Kanishka

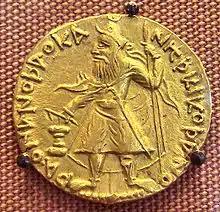
Gold coin of Kanishka. Greco-Bactrian legend:ϷΑΟΝΑΝΟϷΑΟ ΚΑΝΗϷΚΙ ΚΟϷΑΝΟ"Shaonanoshao Kanishki Koshano""King of Kings, Kanishka the Kushan".British Museum.

Kanishka I, also known as Kanishka the Great, was an emperor of the Kushan dynasty, under whose reign (–150 CE) the empire reached its zenith. He is famous for his military, political, and spiritual achievements. A descendant of Kujula Kadphises, founder of the Kushan empire, Kanishka came to rule an empire extending from Central Asia and Gandhara to Pataliputra on the Gangetic plain. The main capital of his empire was located at "Puruṣapura" (Peshawar) in Gandhara, with another major capital at Mathura. Coins of Kanishka were found in Tripuri (present-day Jabalpur).